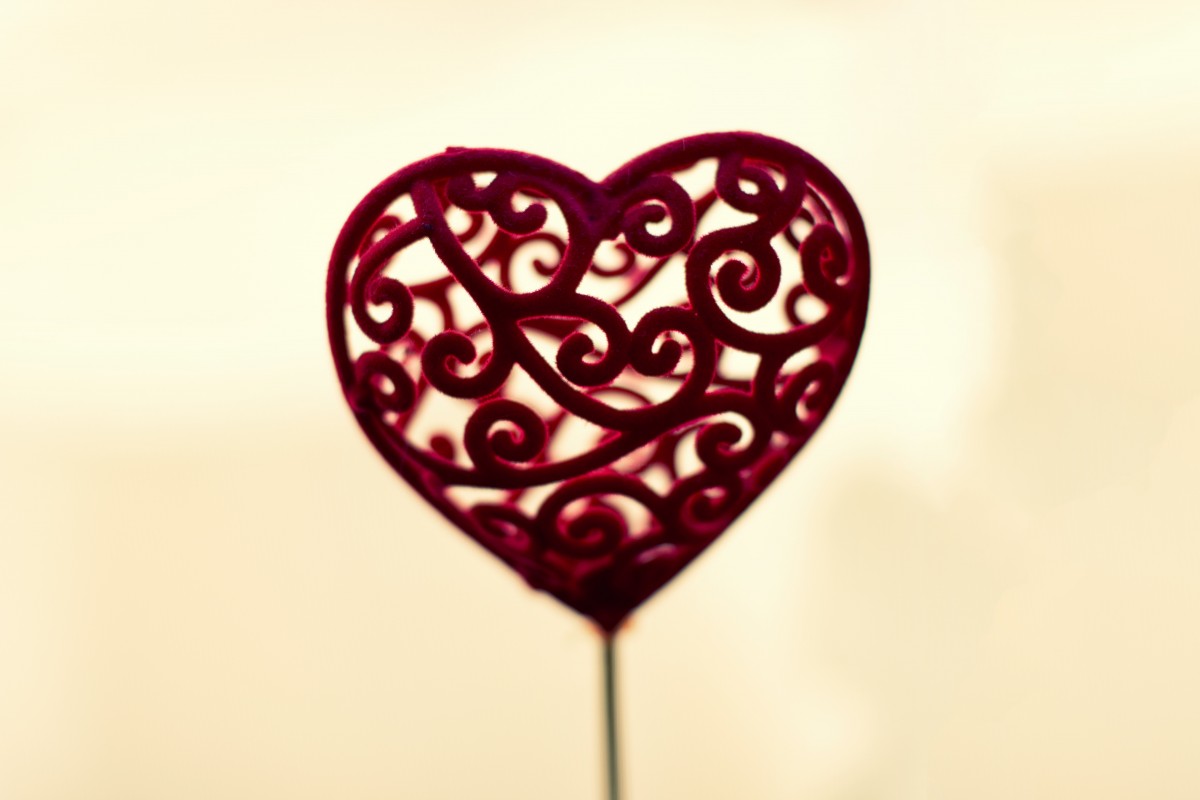
Tags: petal, heart, food, red, dessert, lollipop, human body, illustration, organ